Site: brandenburg
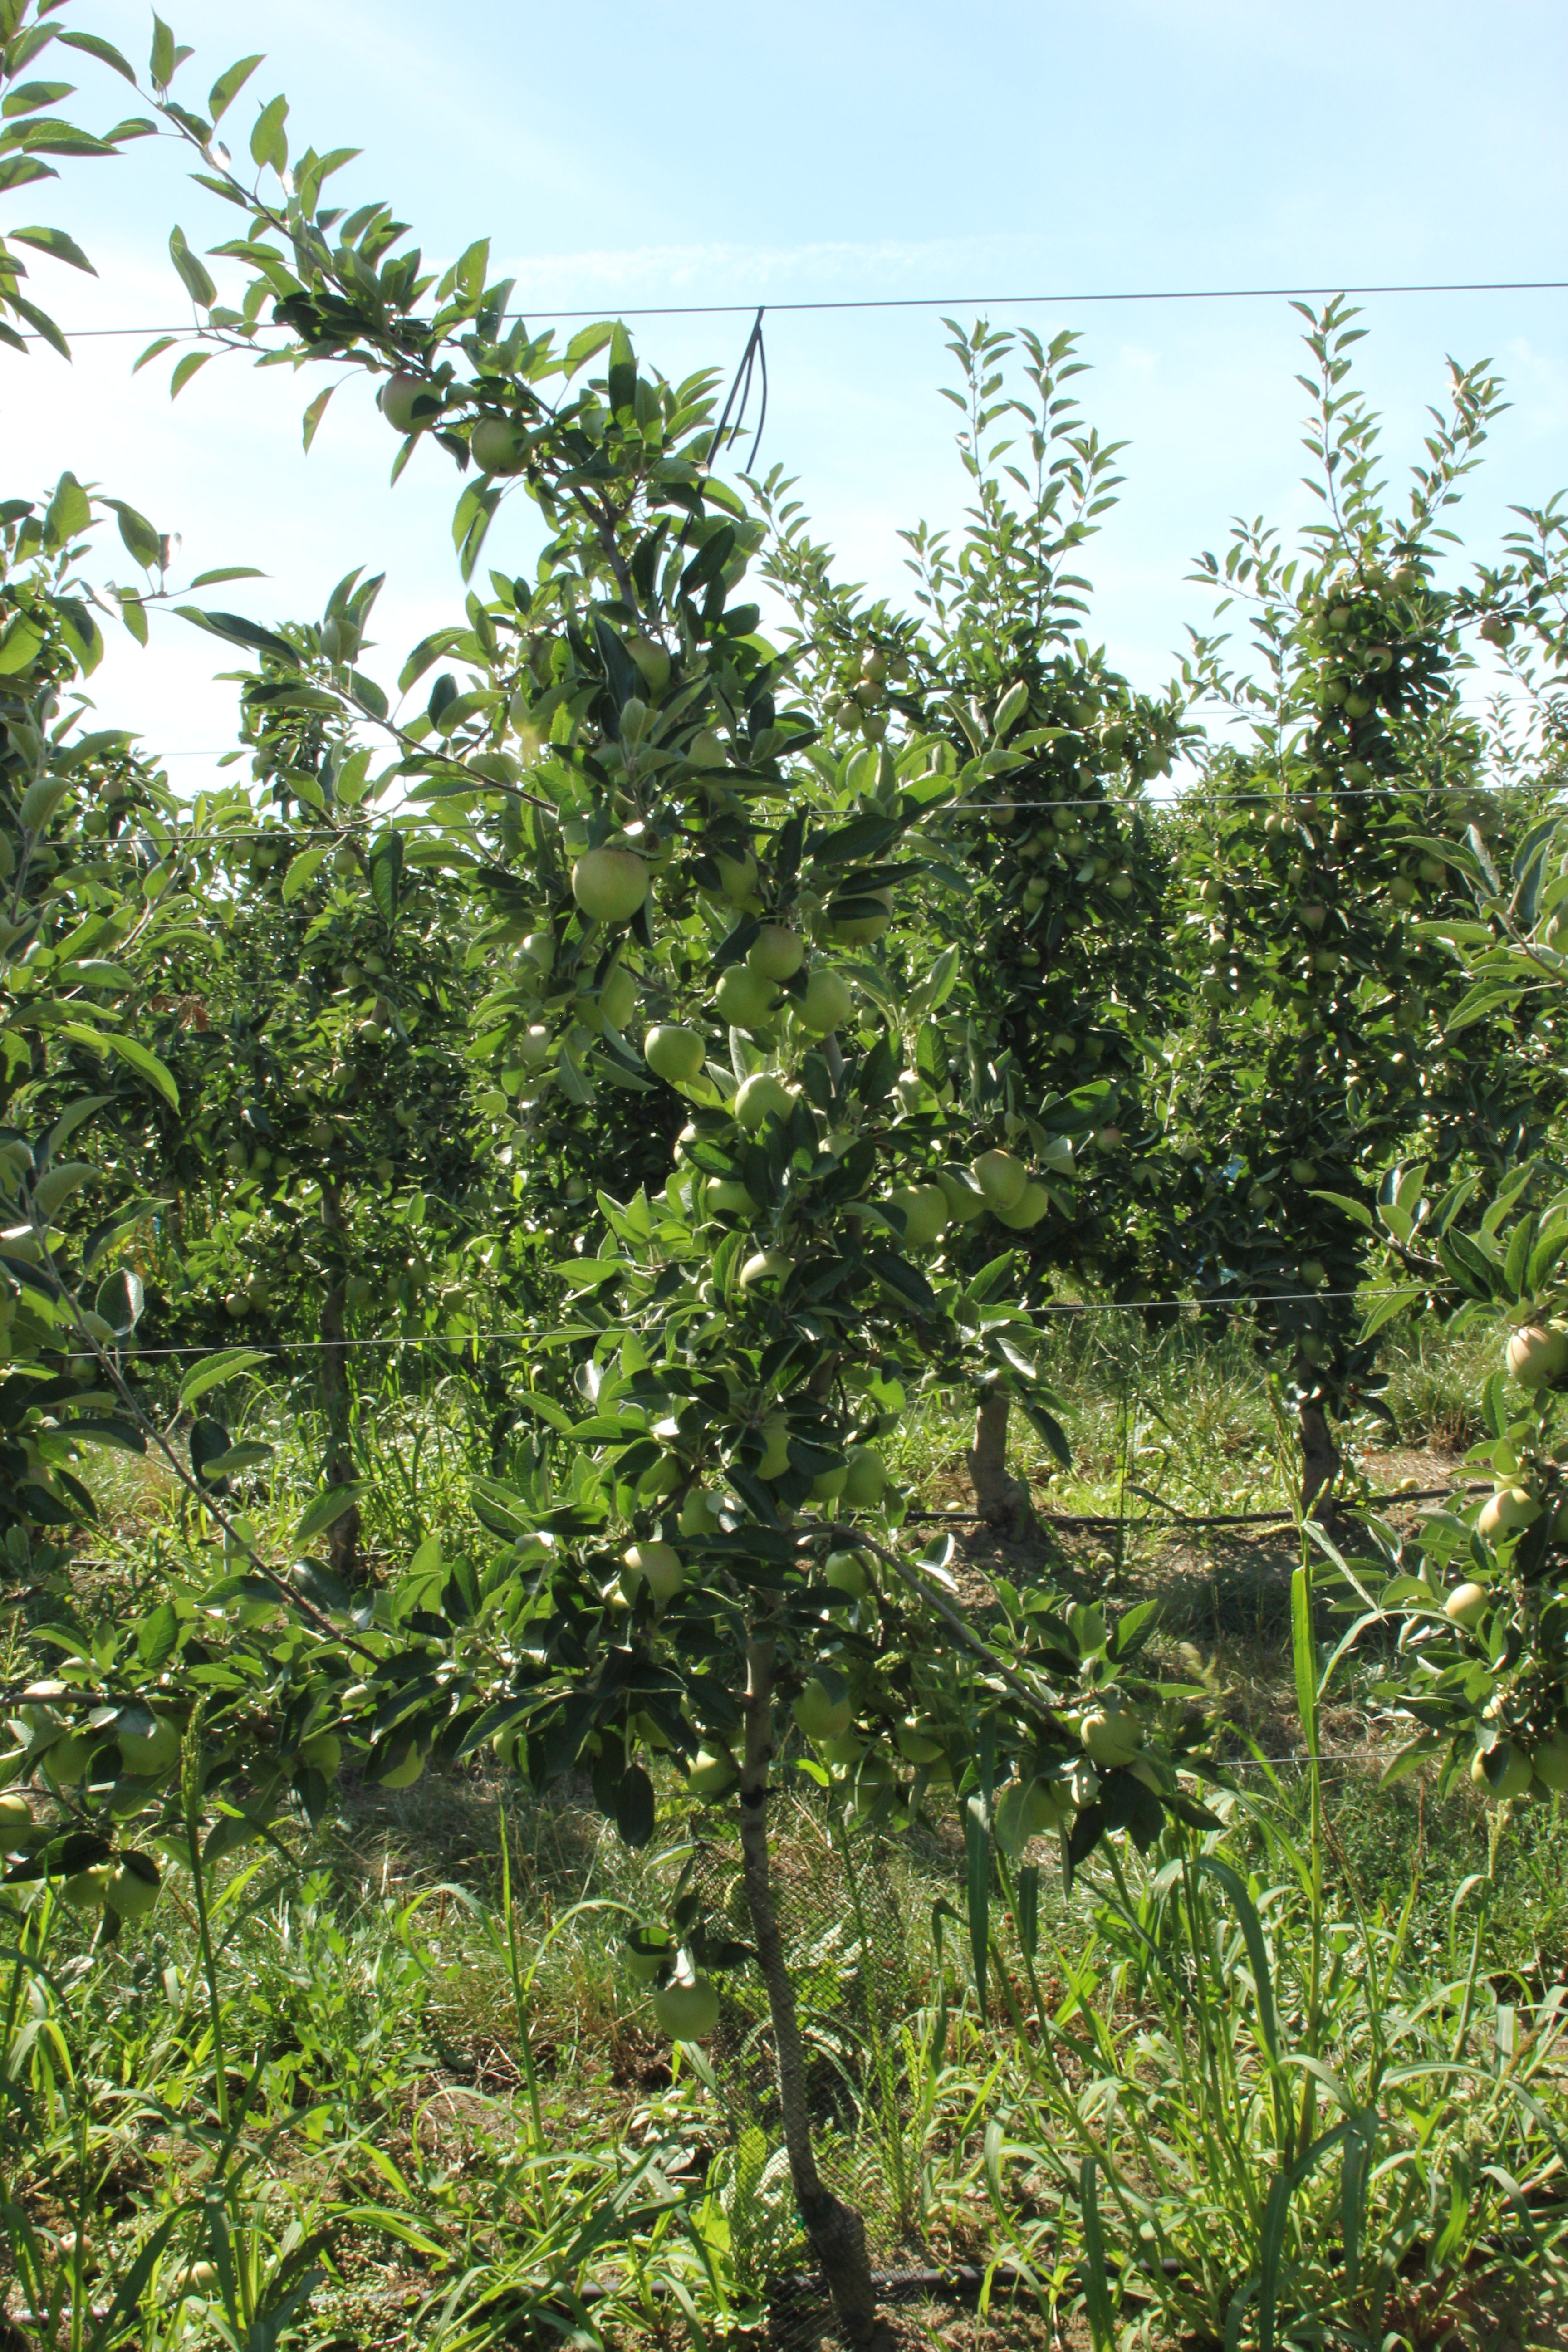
Growth stage (BBCH 77): Development of fruit